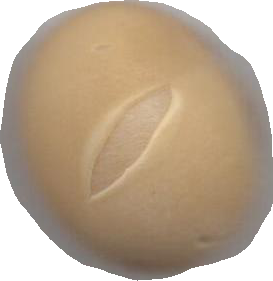
Variety: Dega